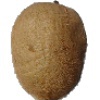
Label: kiwi